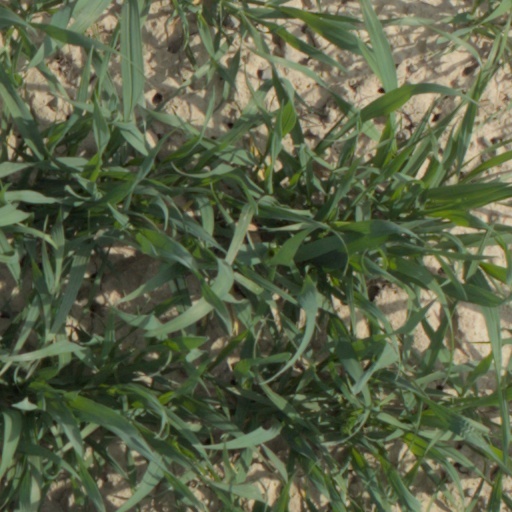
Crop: wheat